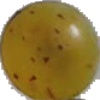
Label: white_grape